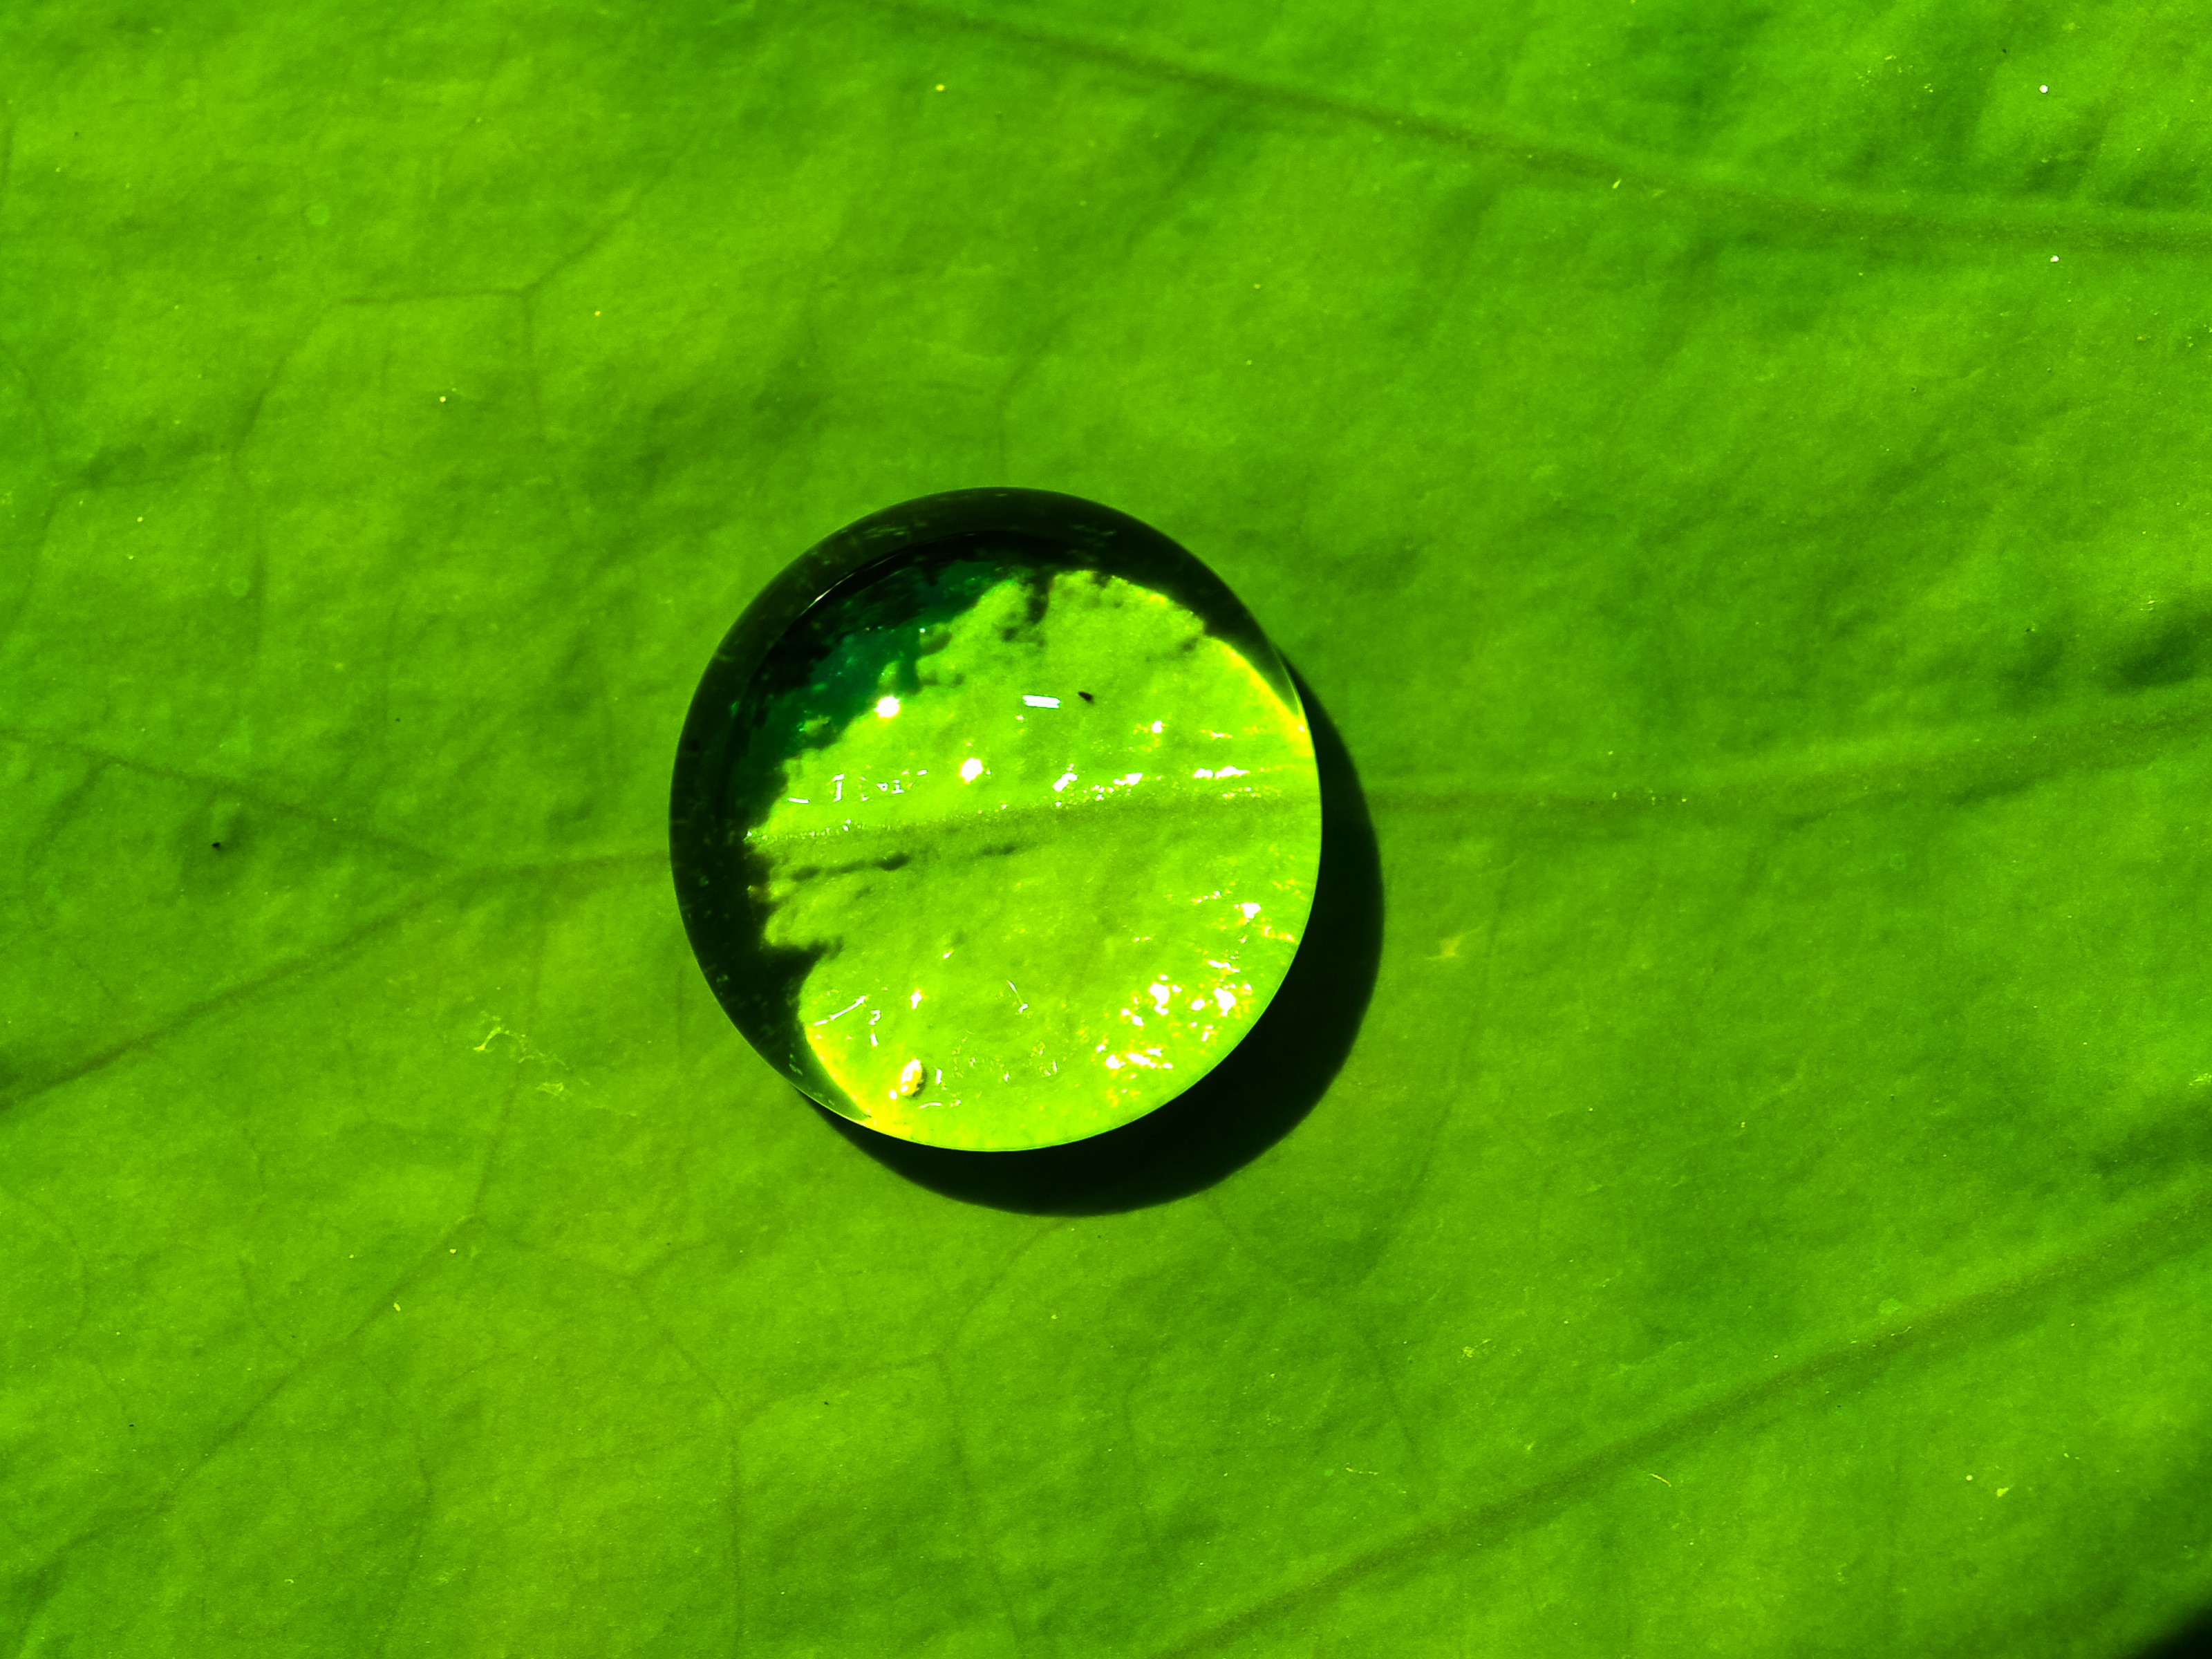
leaf, green, water, macro photography, grass, close up, dew, moisture, circle, drop, computer wallpaper